US Esch

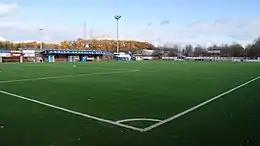
Centre Sportif Lankhelz

Union Sportive Esch-Alzette is a football club, based in Esch-sur-Alzette, Luxembourg. The club won the second division Promotion d'Honneur in the 2016–17 season and gained promotion to the Luxembourg National Division. The club colours are blue and white.